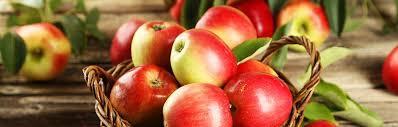
Label: apples